Charlie Byrd

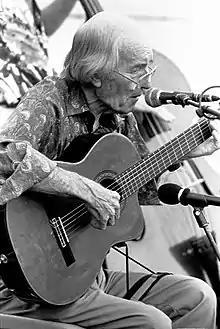
Charlie Byrd performing with his trio in July 1997

Charlie Lee Byrd (September 16, 1925 – December 2, 1999) was an American jazz guitarist. Byrd was best known for his association with Brazilian music, especially bossa nova. In 1962, he collaborated with Stan Getz on the album "Jazz Samba", a recording which brought bossa nova into the mainstream of North American music.